Broadly neutralizing HIV-1 antibodies

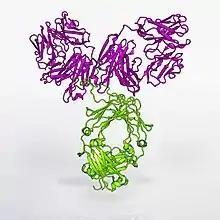
Model of the VRC01 antibody

In addition to targeting conserved epitopes, bNAbs are known to have long variable regions on their immunoglobulin (Ig) isotypes and subclasses. When compared to non-bNAbs, sequence variability from the germline immunoglobulin isotype is 7 fold. This implies that bNAbs develop from intense affinity maturation in the germinal centers hence the reason for high sequence variability on the variable Ig domain. Indeed HIV-1 patients who develop bNAbs have been shown to have high germinal center activity as exhibited by their comparatively higher levels of plasma CXCL13, which is a biomarker of germinal center activity.